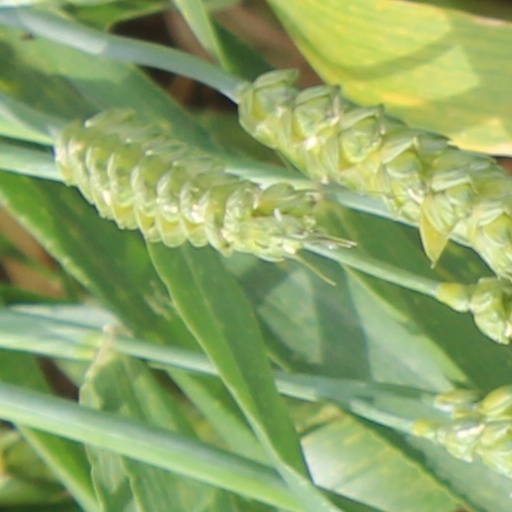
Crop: wheat